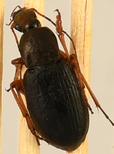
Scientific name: Chlaenius aestivus
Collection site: Smithsonian Environmental Research Center NEON (SERC), plot SERC_009